Essonne's 3rd constituency

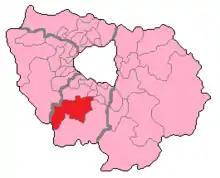
Essonne's 3rd Constituency shown within Île-de-France

The 3rd constituency of Essonne is a French legislative constituency in the Essonne "département".